Mosquito Lake (Northwest Territories)

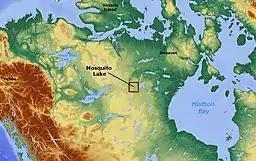

Mosquito Lake is a lake in the Northwest Territories, Canada.